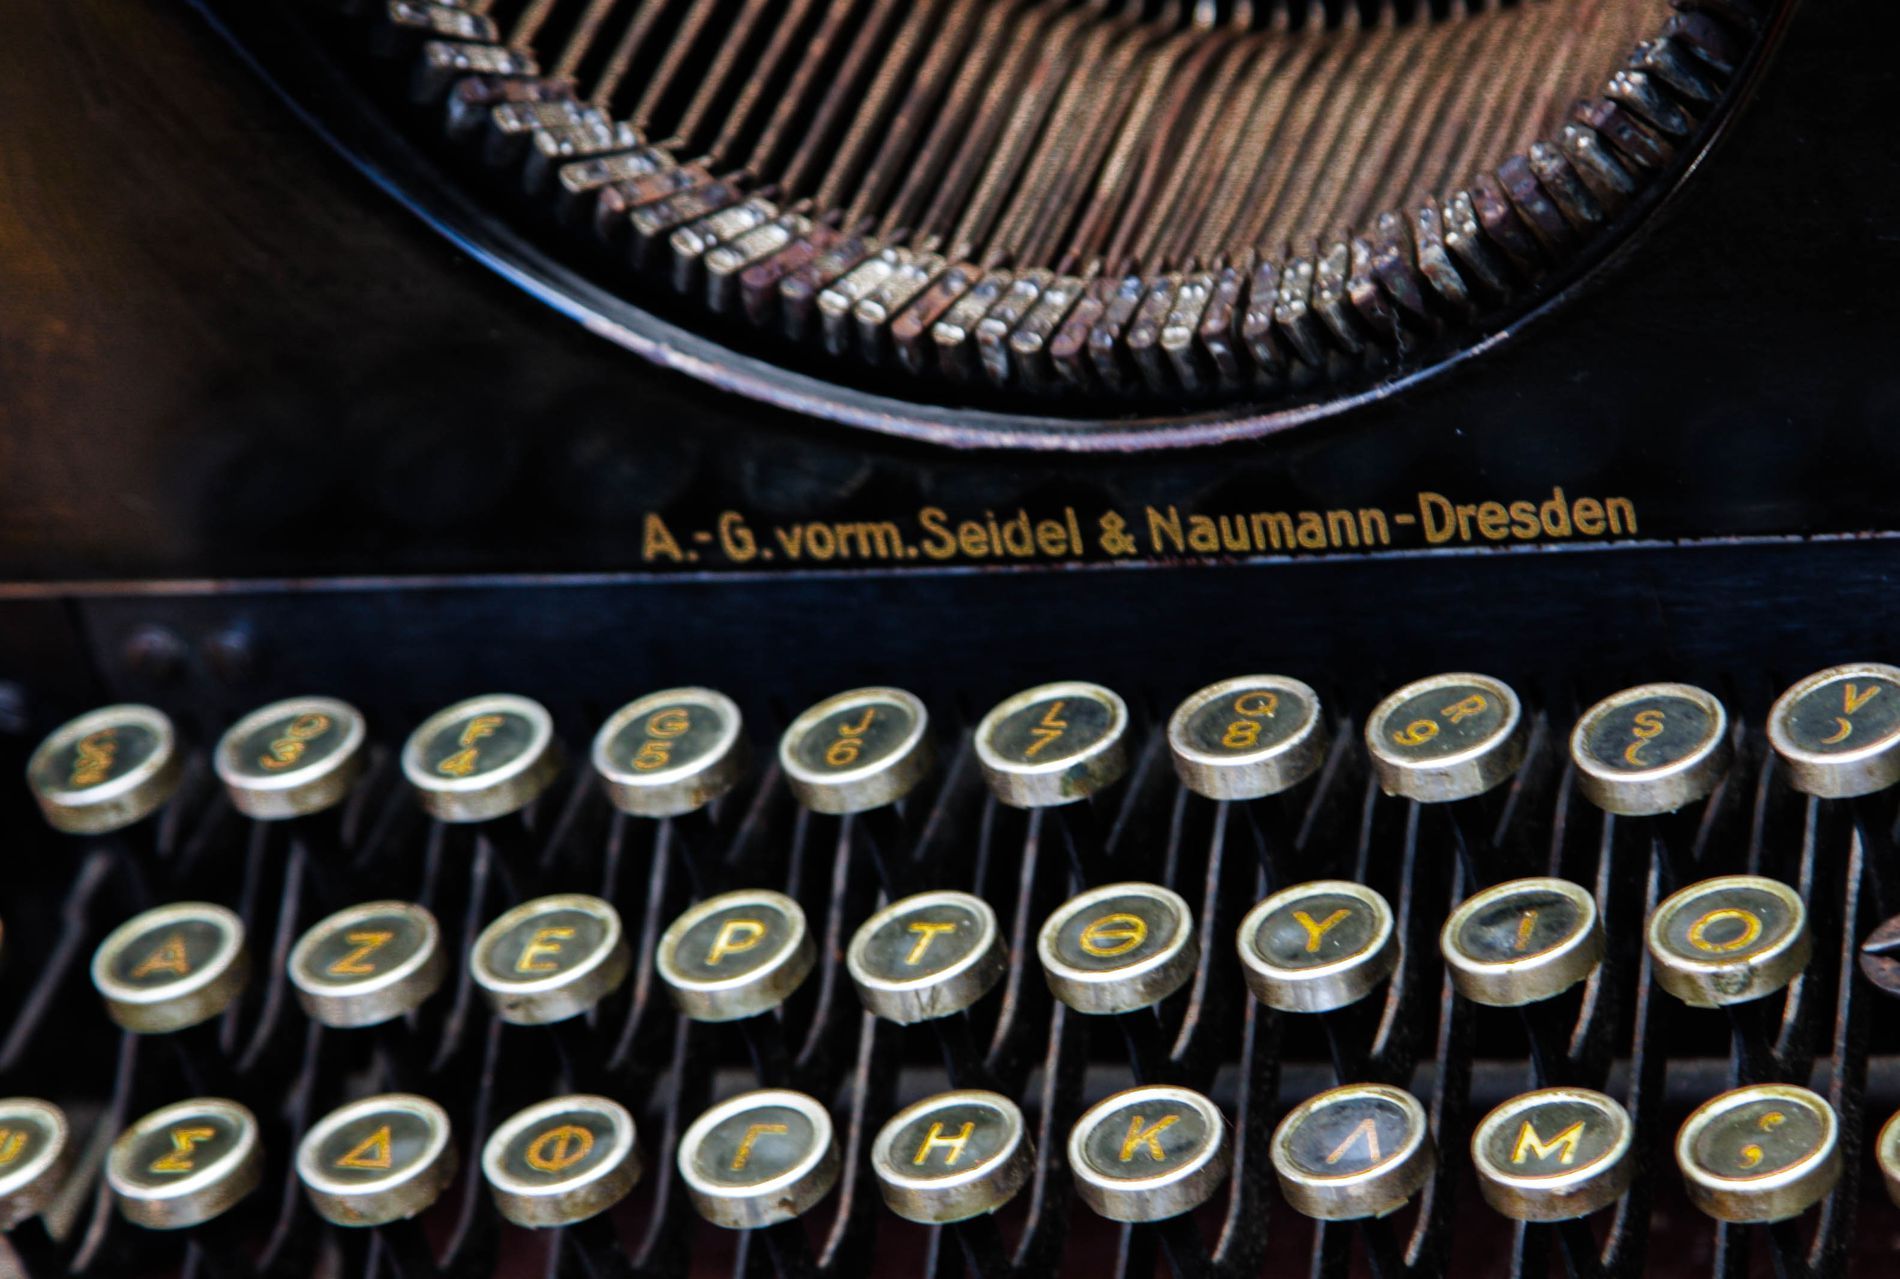
A Vintage Typewriter
this shot captures the beautifully aged keys of a vintage typewriter manufactured by A. -G. Vorm.Seidel & Naumann-Dresden, the keys are featured in Greek language.
this close up shot was taken from an angle above the typewriter to show all the details about it from the typebar to the keys in Greek, the mood is vintage and historic while the color palette is bronze and brown.
Labels: Computer Hardware, Electronics, Hardware, Computer, Computer Keyboard, Machine, Screw, Tape, Medication, Pill, Alcohol, Beer, Beverage, Typewriter, Key, Typebar, Manufacturer, Manufacturers, Keys
Camera: Canon Canon EOS 40D
Lens: EF24-105mm f/4L IS USM, Canon EF 24-105mm f/4L IS
Aperture: F4.5
Exposure: 1/40 sec
ISO: 125
Focal length: 96.0 mm